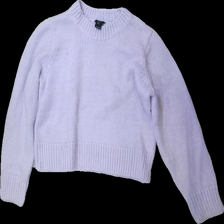
View: front
Type: Sweater
Category: Ladies
Brand: Lindex
Colors: Purple
Material: 100% Acryl
Cut: Regular, C-collar
Size: L
Season: All
Stains: Minor
Damage: stained
Damage location: middle center
Damage 2: stain
Damage 2 location: middle right
Damage 3: stain
Damage 3 location: middle left
Price range: <50
Recommended usage: Recycle
Description: Knitted purple sweater